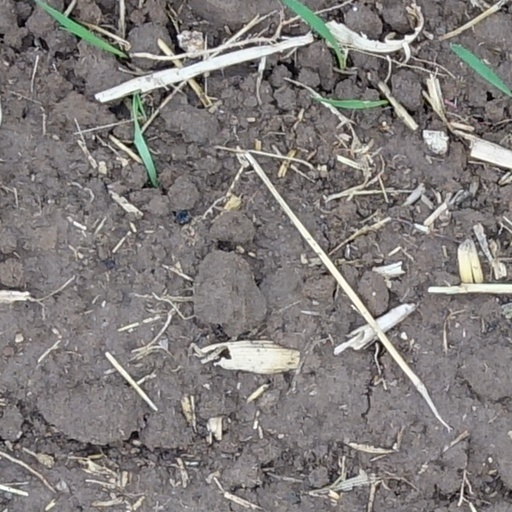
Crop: wheat